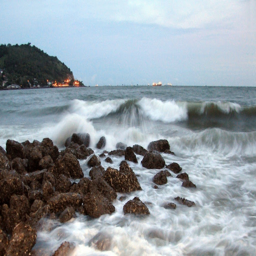
a favorite beach of people